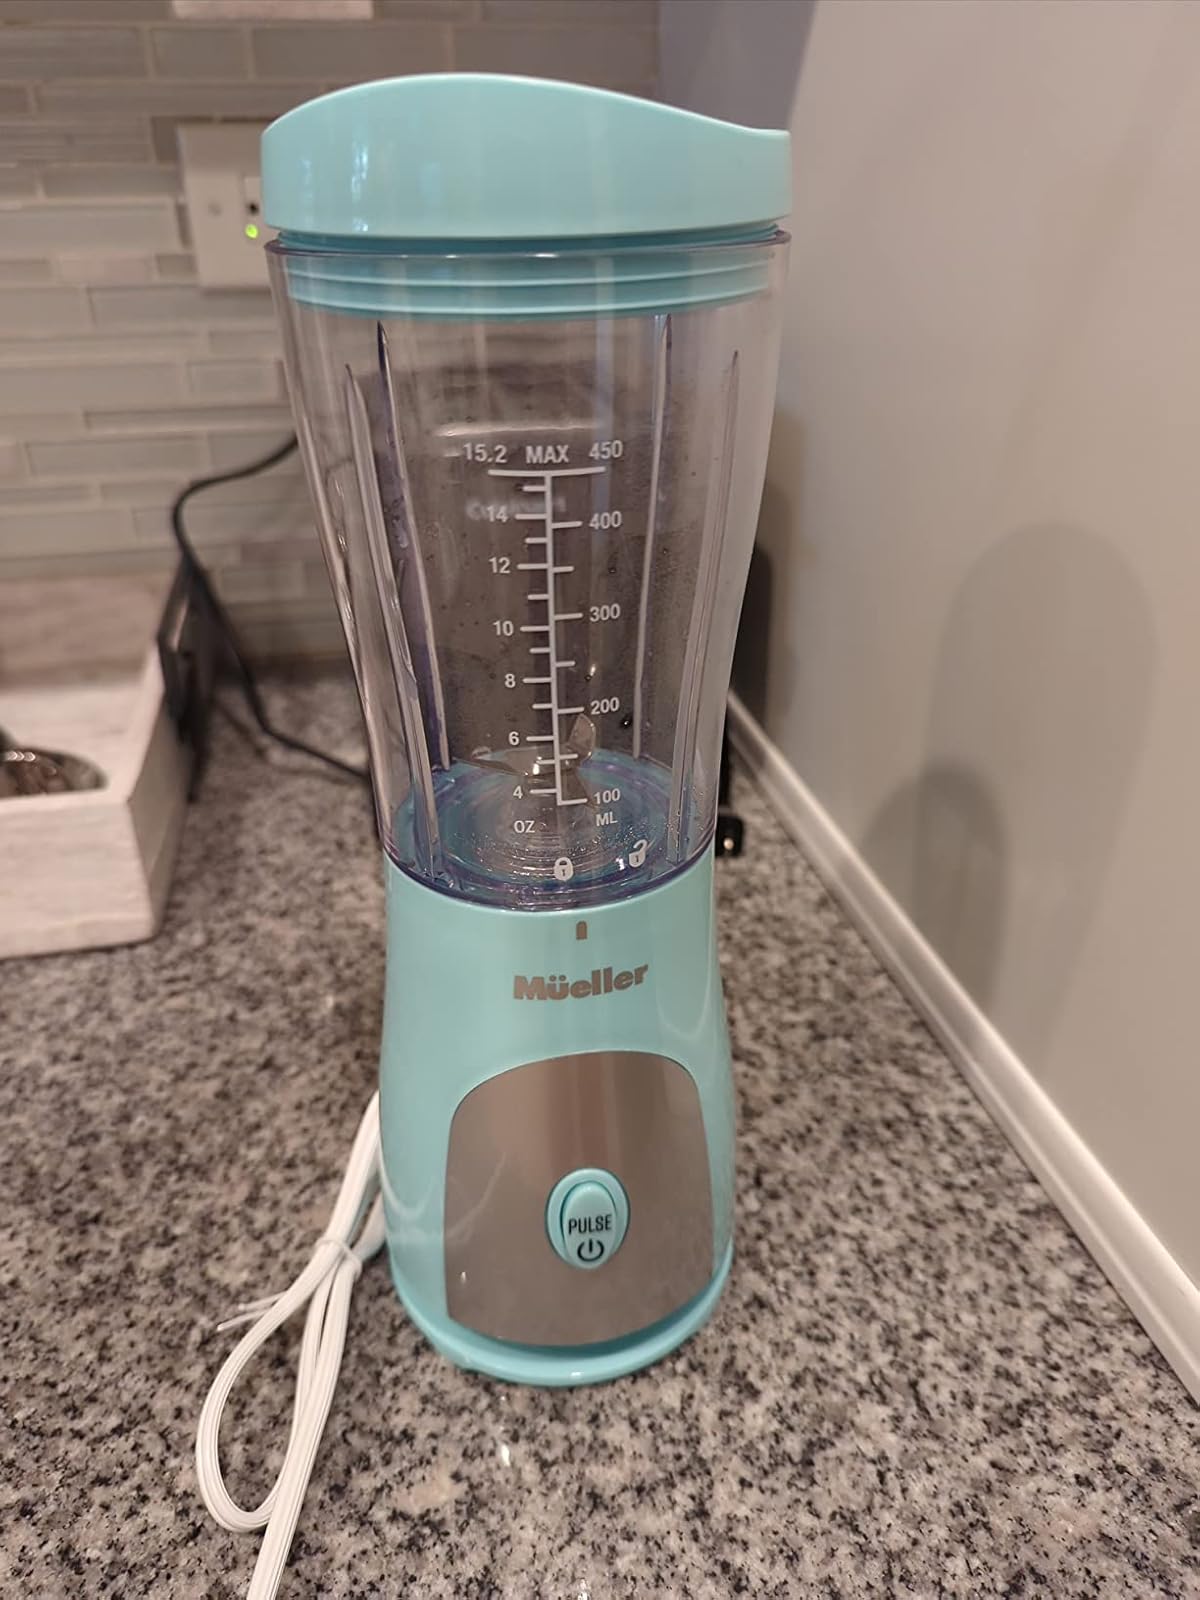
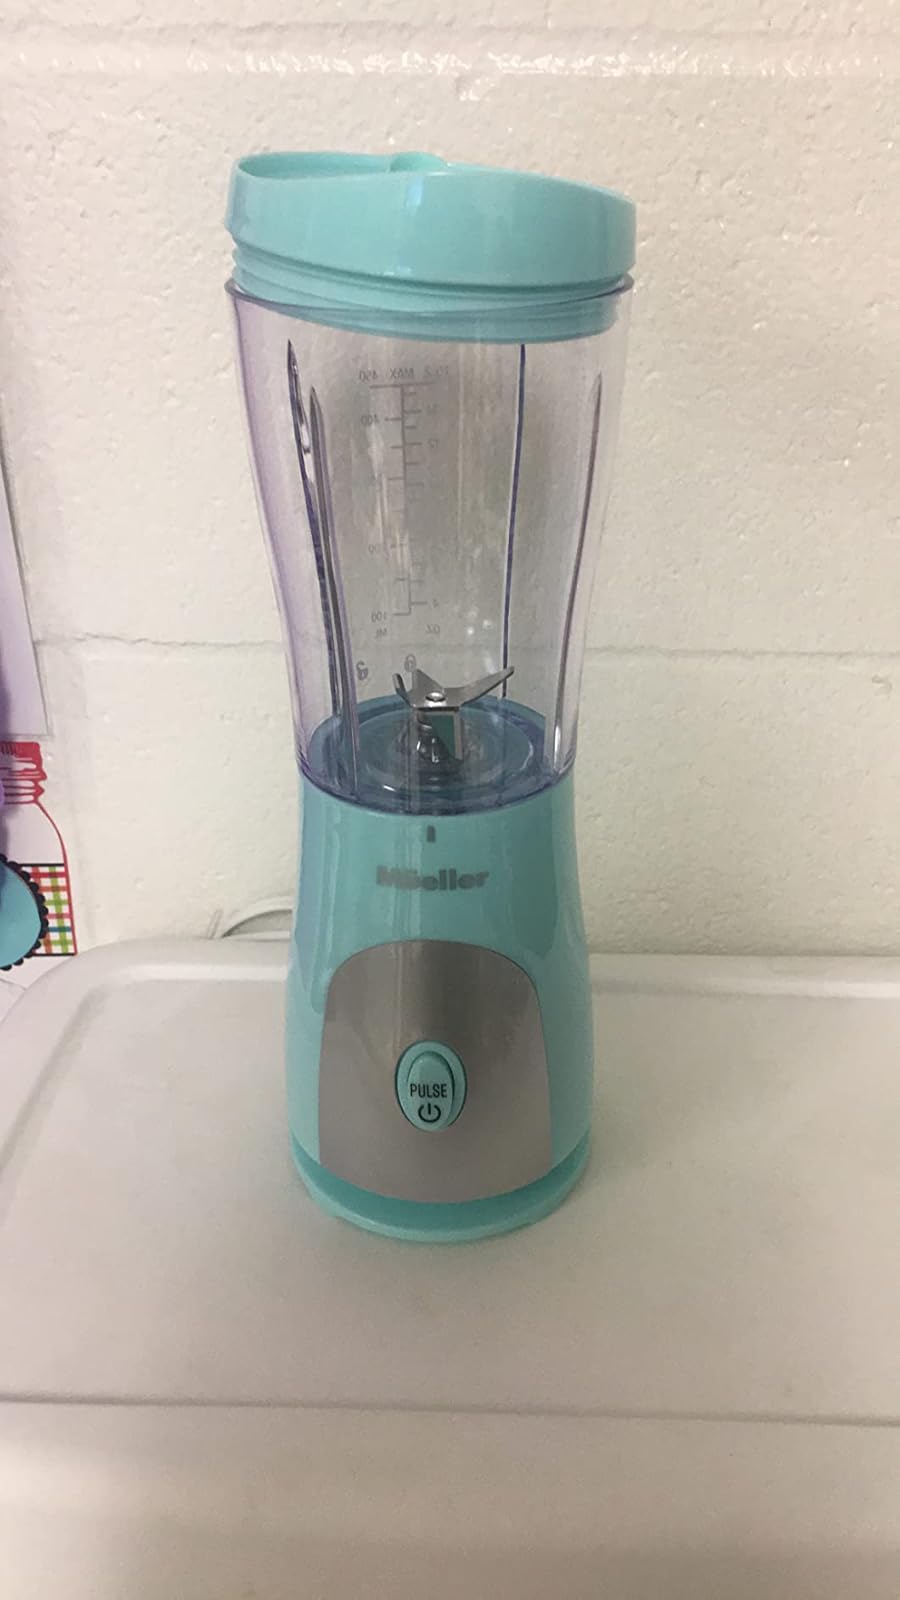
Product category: items_blender
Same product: yes